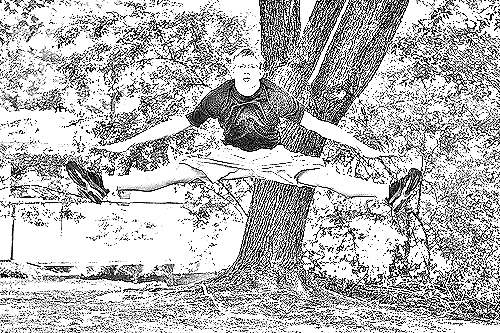
Portrait style: Sketch Portrait